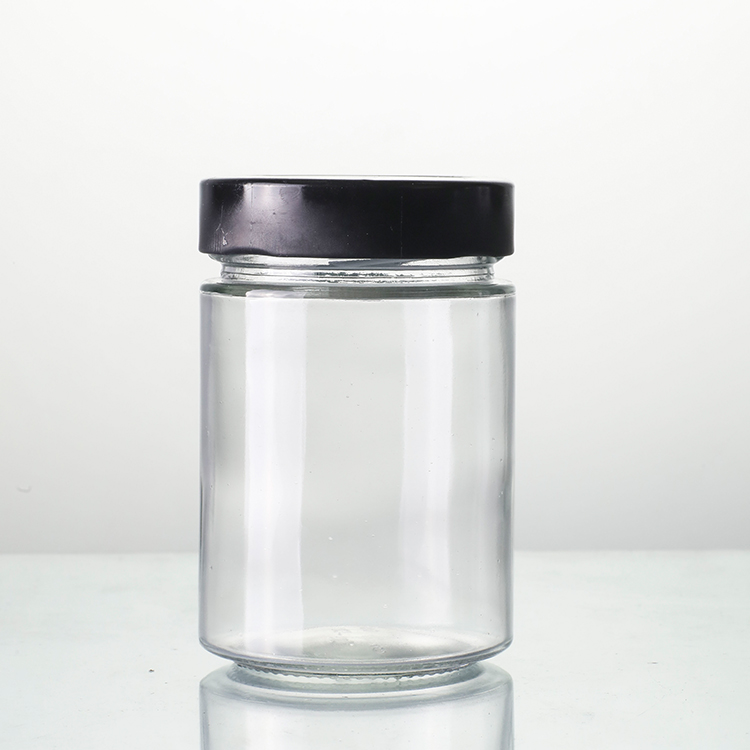
Label: glass